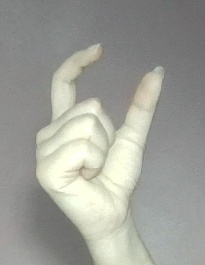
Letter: nun